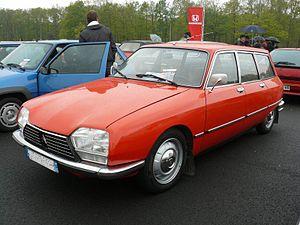
Photo prise en avril 2012 à Montlhery
La Citroën GS / GSA est une voiture fabriquée par le constructeur automobile français Citroën à 2,5 millions d'exemplaires, de 1970 à 1986, dans l'usine de Rennes-La Janais. Il s'agit de la voiture la plus vendue par Citroën après la 2 CV et l'AX. Le nom GS provient de son nom d'étude, « projet G », devant être décliné en version moteur 4-cylindres à plat type GX et moteur rotatif type GZ. Elle a remporté le trophée européen de la voiture de l'année en 1971.